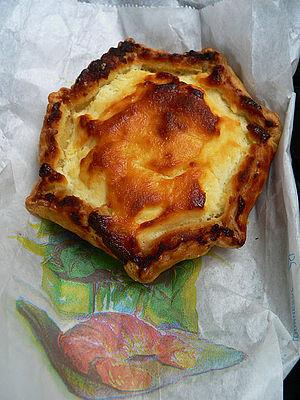
Pâtisserie corse à base de brocciu
Imbrucciata est un dessert typique de Corse, semblable à un petit Fiadone mais, à la différence de celui, il a une couche de fond de pâte brisée Les ingrédients de la garniture sont le brocciu, le sucre, les œufs et le zeste de citron.